Three laughs at Tiger Brook

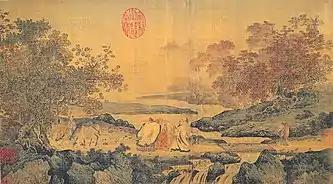
The three representative sages laughing at themselves having unexpectedly crossed Tiger Brook, 12th century, Song Dynasty.

Three laughs at Tiger Brook (Gan: fû ki sam siēu) is a Chinese proverb which refers to the image that the three men, Huiyuan, Tao Yuanming and Lu Xiujing laugh together when arriving at Huxi (虎溪, Tiger Brook) of Mount Lu. This concept represents the ideal harmonious relations of Confucianism, Taoism and Buddhism in ancient China.